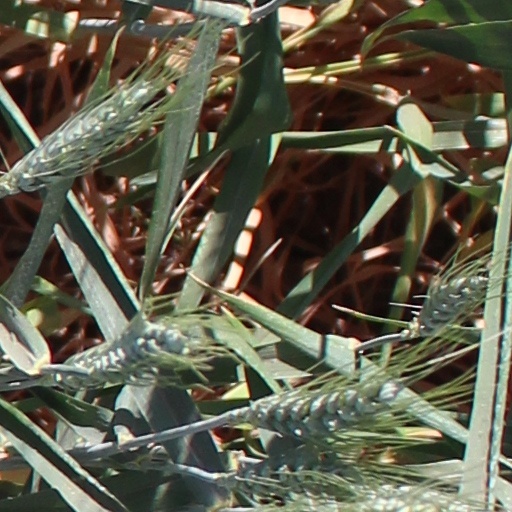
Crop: wheat